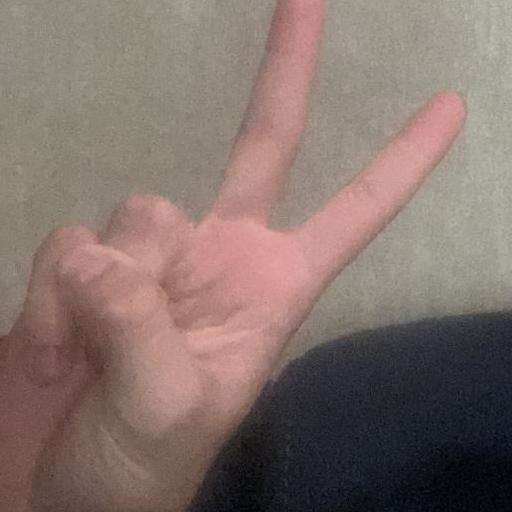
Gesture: peace